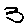
Label: 3